Texas Children's Hospital

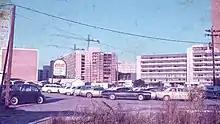
Texas Children's Hospital in December 1970

On September 21, 1971, the patient known as "Bubble Boy," David Vetter was born at the Texas Children's Hospital. Vetter was immediately placed into a sterile "bubble" because of his SCID diagnosis. The boy lived in the hospital throughout his life before being discharged a few years later. Eventually he went to the Dana–Farber Cancer Institute for an experimental stem cell transplant, but died days later after contracting Epstein–Barr from the marrow, which had been undetectable in the pre-transplant screening.